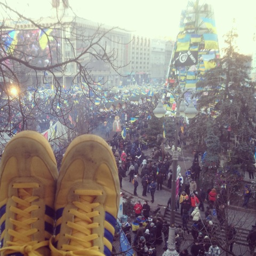
view of the protest from apartment .